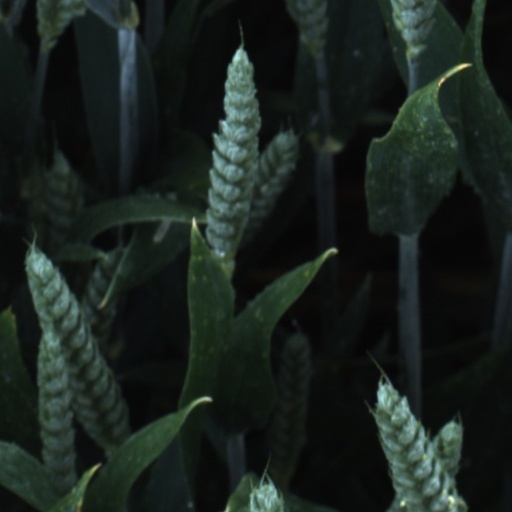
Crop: wheat